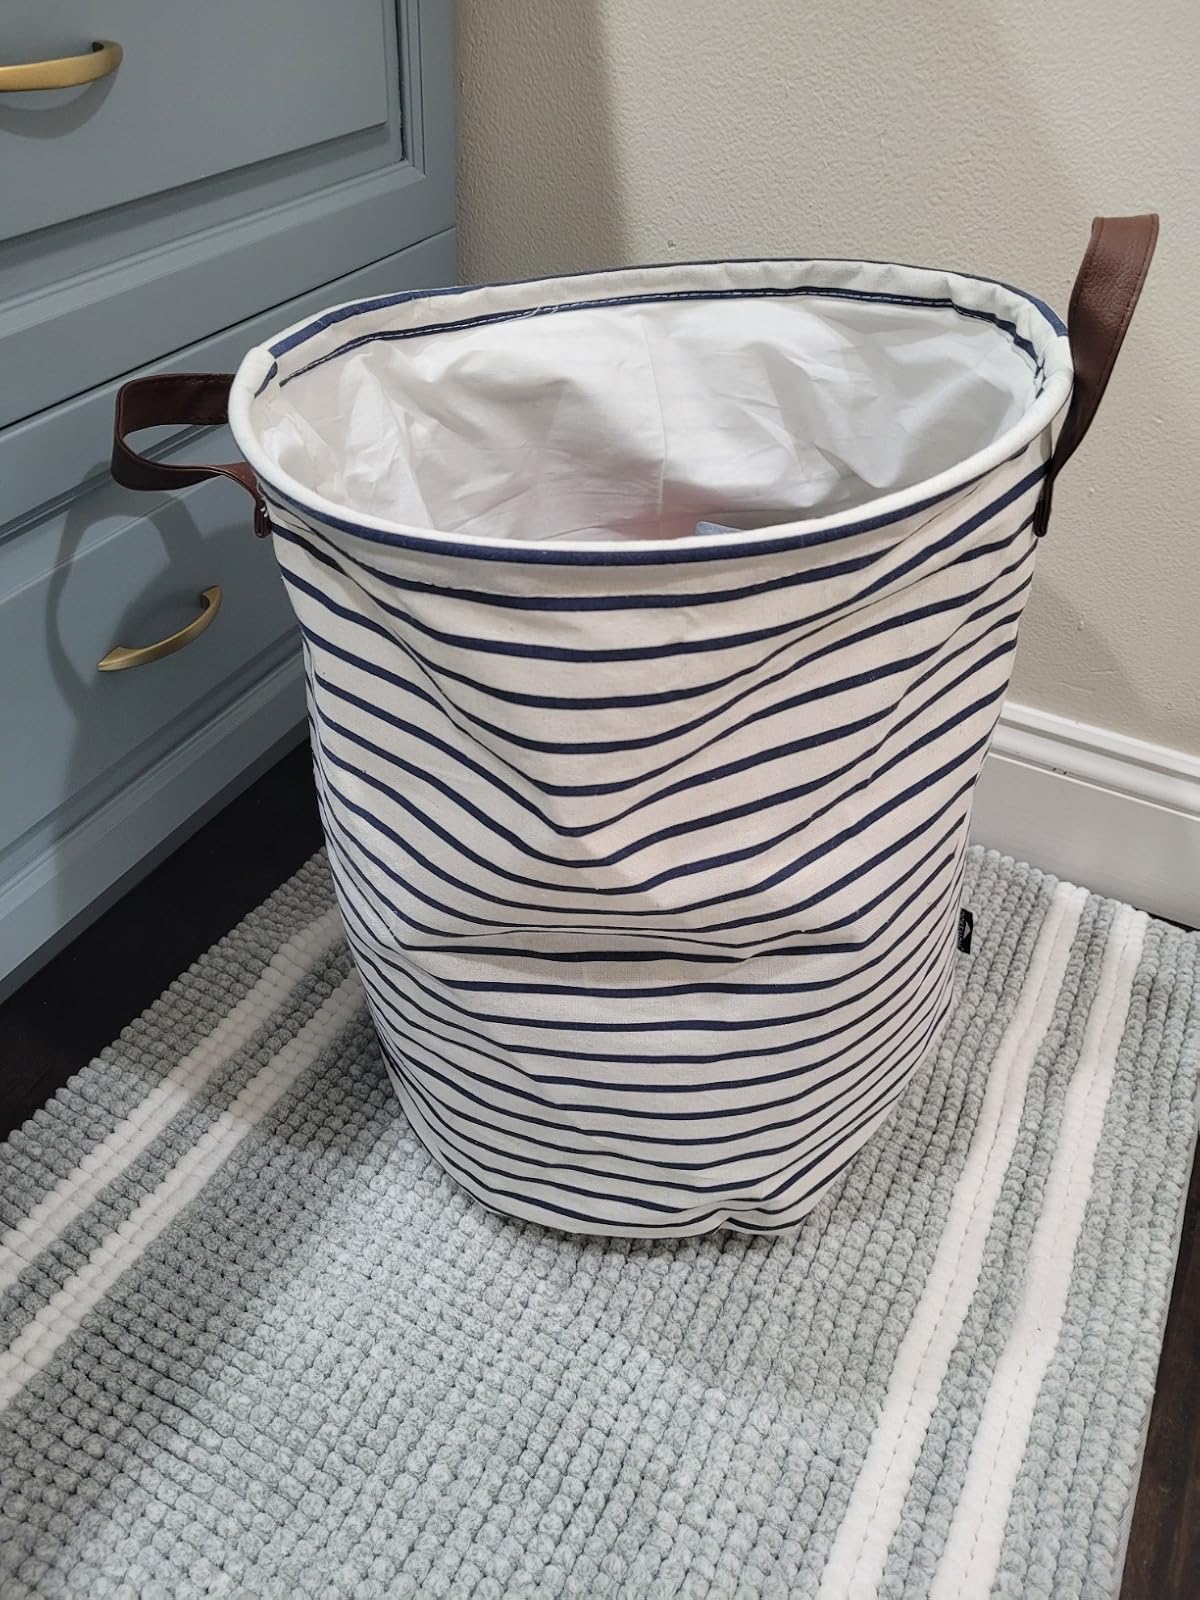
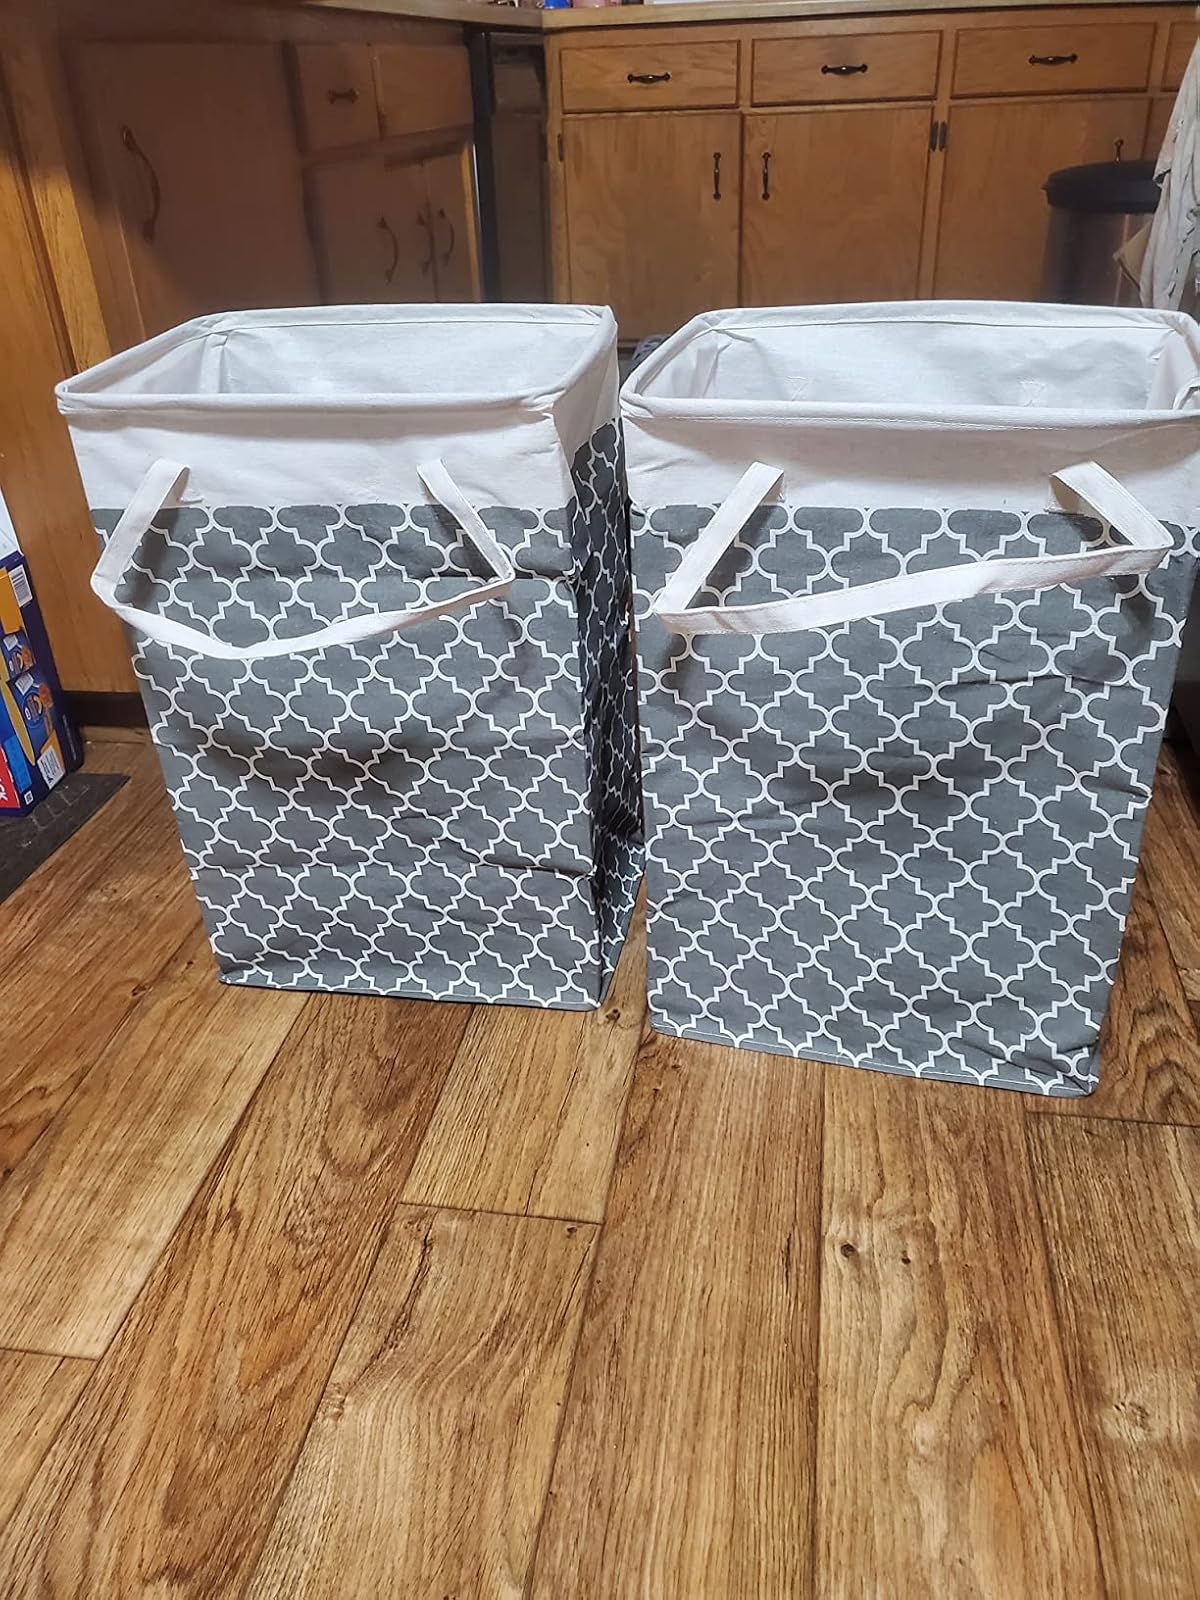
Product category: items_hamper
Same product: no